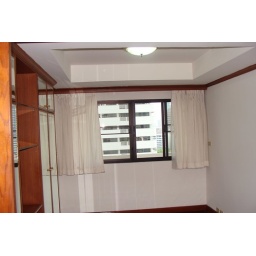
There's a big built in closet in the master bedroom and a little window on the back